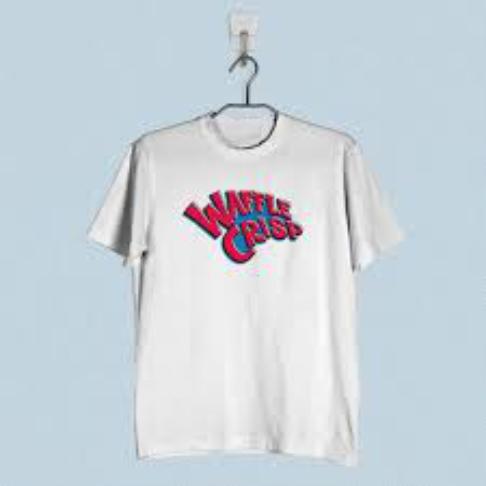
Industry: Food